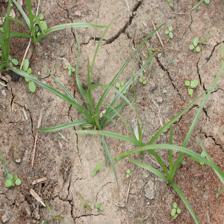
Label: Grass